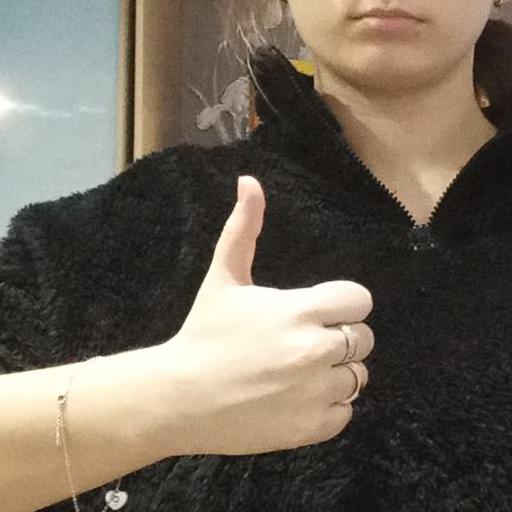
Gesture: like